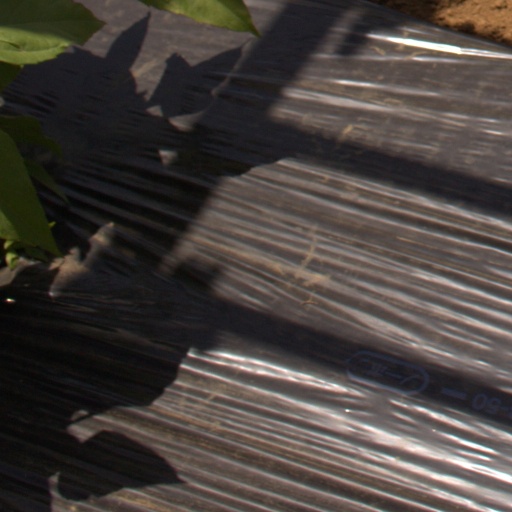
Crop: Jerusalem artichoke